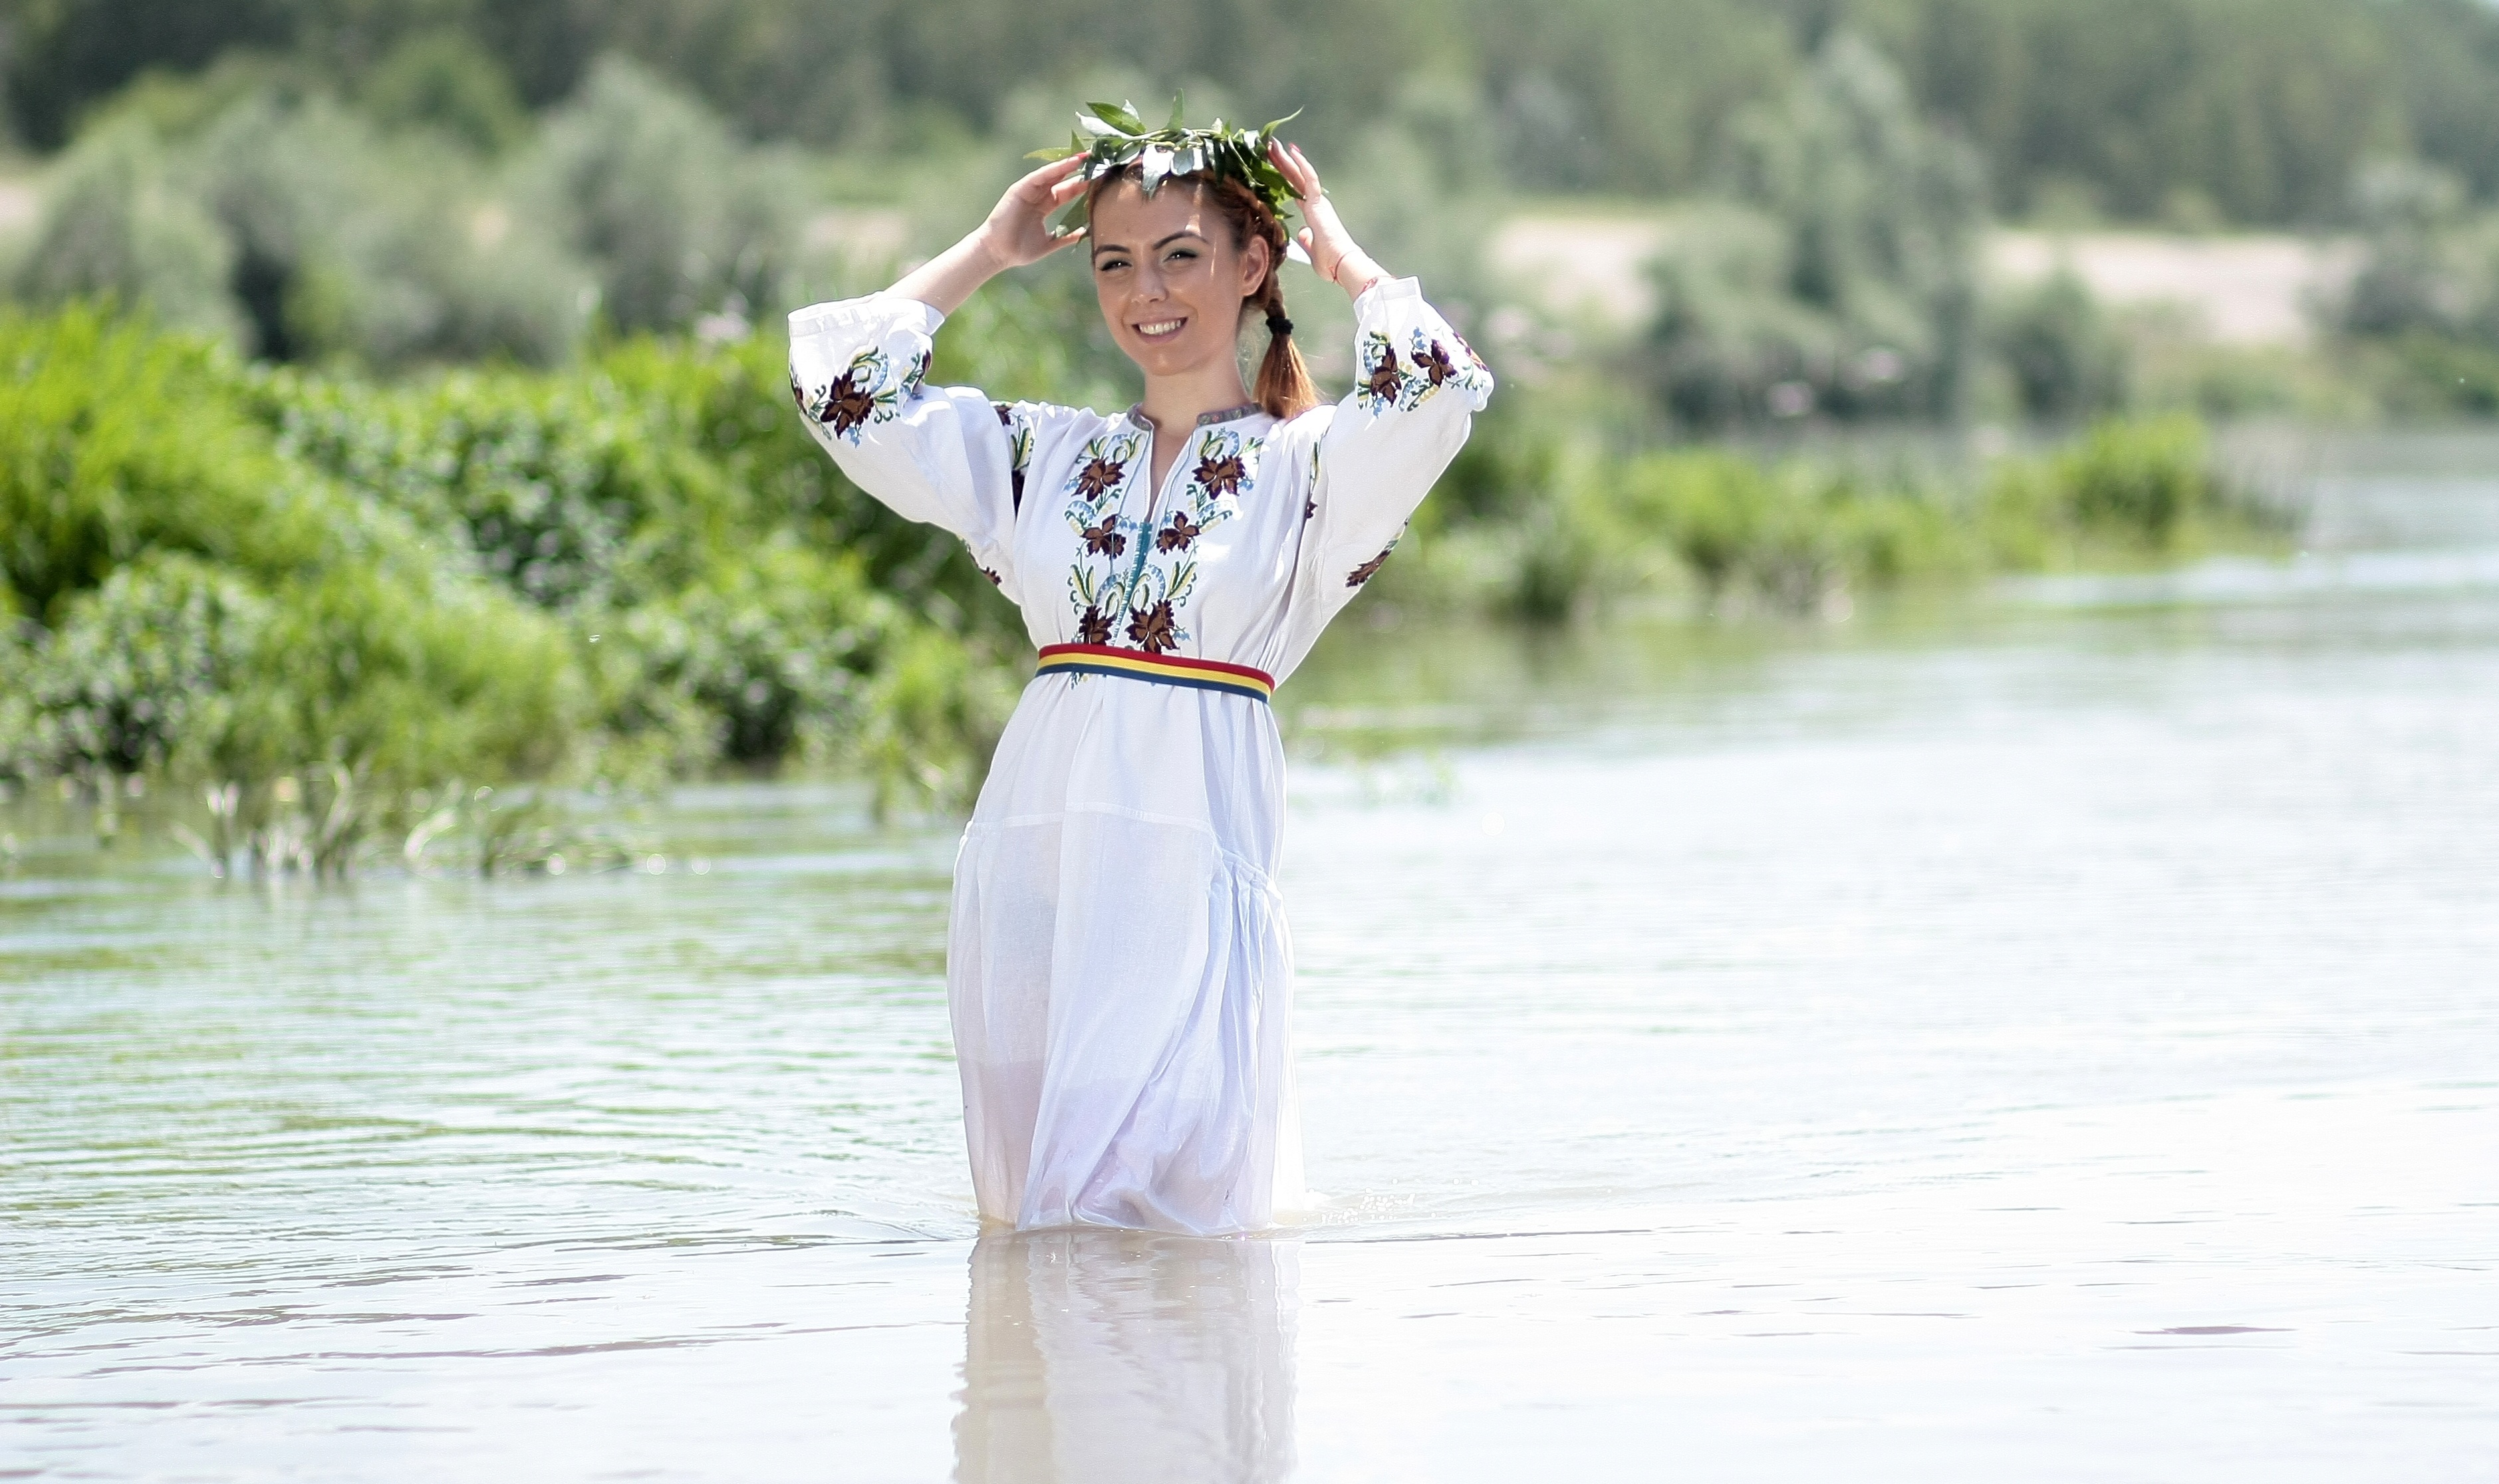
water, suit, girl, spring, tradition, romanian, peasant woman, dragaica